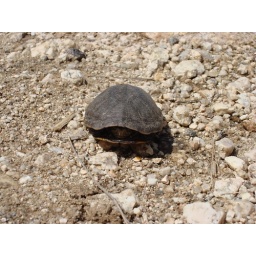
shy turtle in sabino canyon